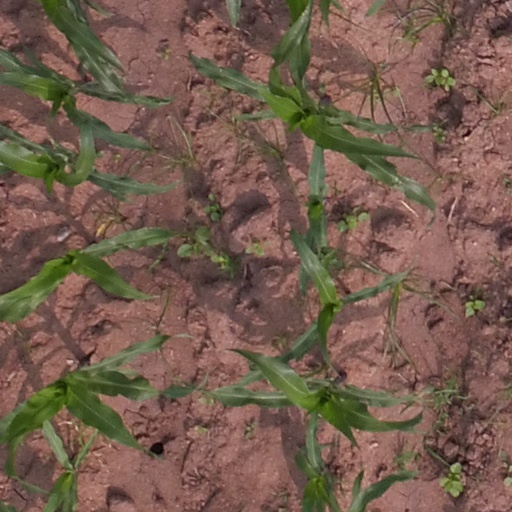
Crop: maize; corn